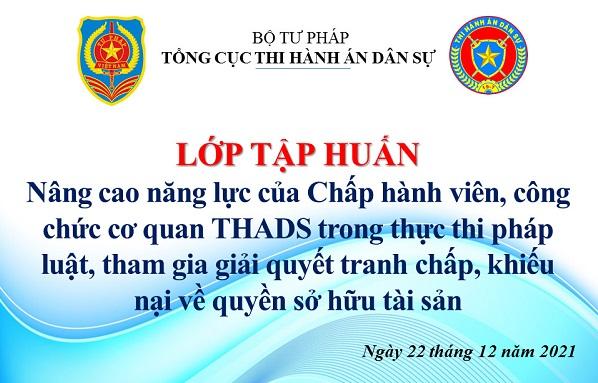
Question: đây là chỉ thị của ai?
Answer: tổng cục thi hành án dân sự